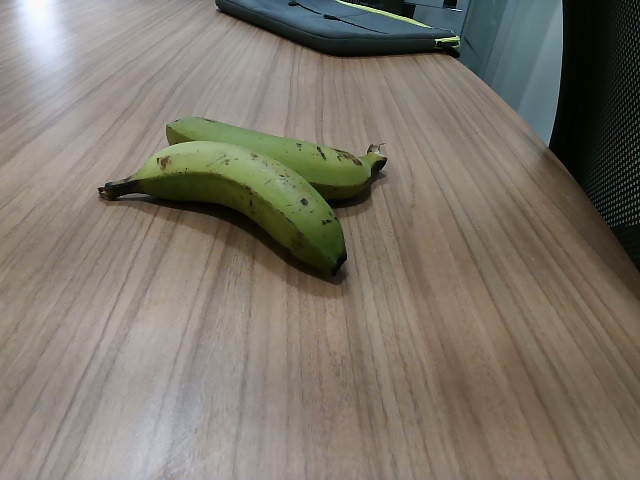
Label: Raw_Banana